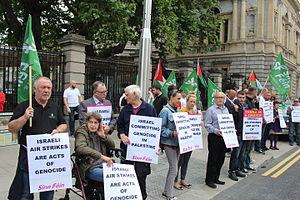
Les réactions internationales à l'opération Bordure protectrice sont venues de nombreux gouvernements et organisations internationales et ont souvent pris la forme de manifestations de la société civile, qui, dans plusieurs cas, étaient différentes de la position officielle des gouvernements.